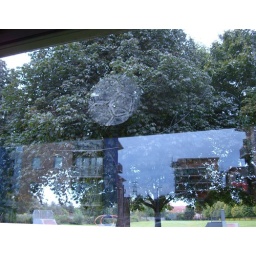
Detail in the next photoThis is the glass of a bus shelter, with a children's playground beyond and some strong reflections